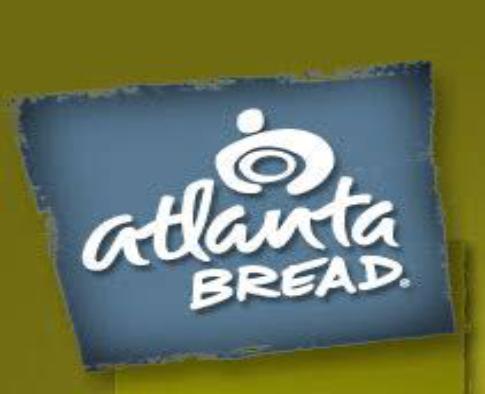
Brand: Atlanta Bread Company
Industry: Food